Mekelle

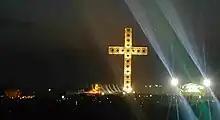

Mekelle is divided into seven local administrations: Hawelti, Adi-Haki, Kedamay Weyane, Hadnet, Ayder, Semien and Quiha. Within each local administration there are "kebeles" or "ketenas". The subcities of Mekelle comprise the area formerly incorporated as Mekelle City. While falling under the jurisdiction of Mekele Special Zone Government, each subcity is also a borough with its own administrator, like other cities of Ethiopia. These officials oversee socio-economic development and run health, education, and utilities.